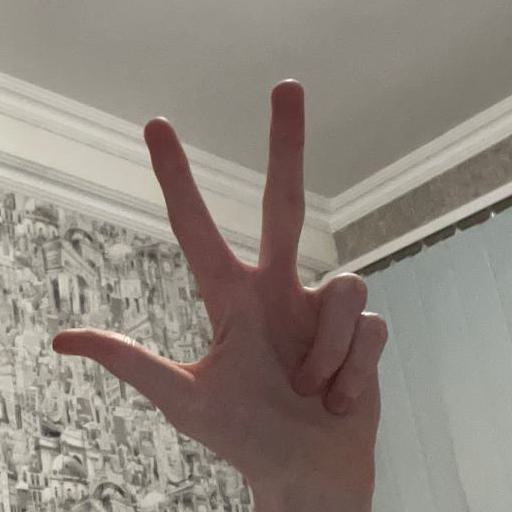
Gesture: three2